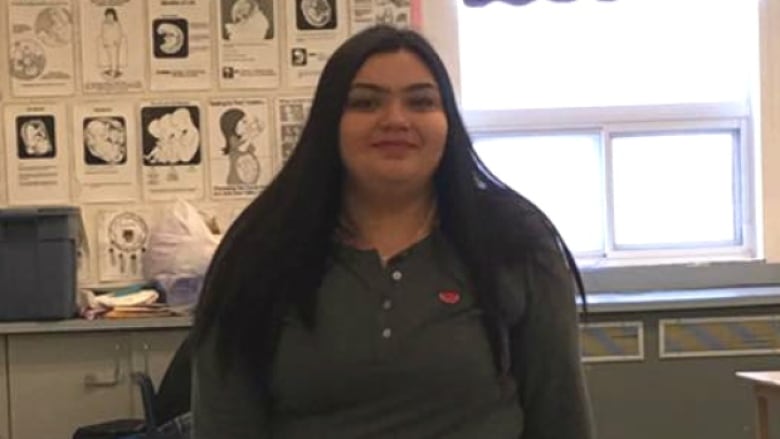
Gender: women